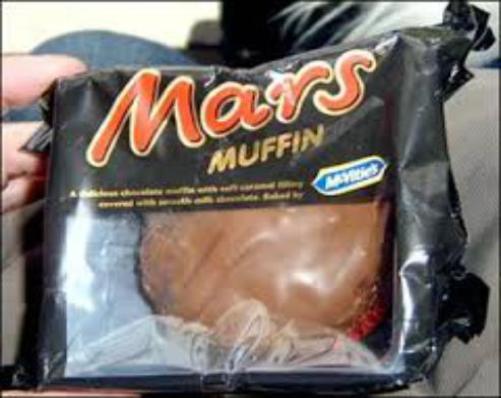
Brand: mars muffin
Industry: Food